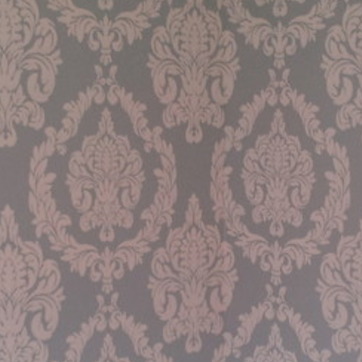
Material: wallpaper